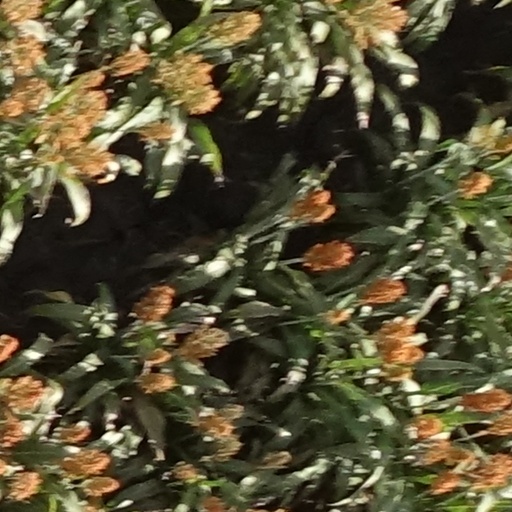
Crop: sorghum